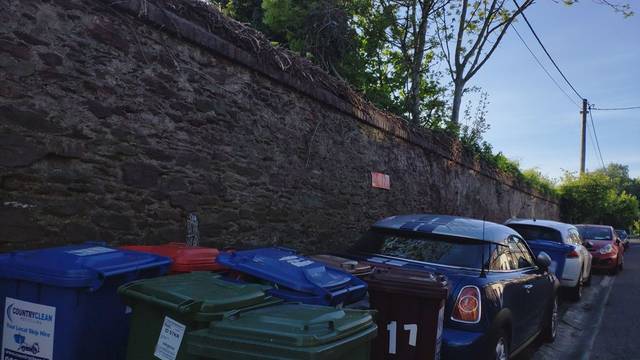
Region: Ireland
Coordinates: 51.905, -8.472